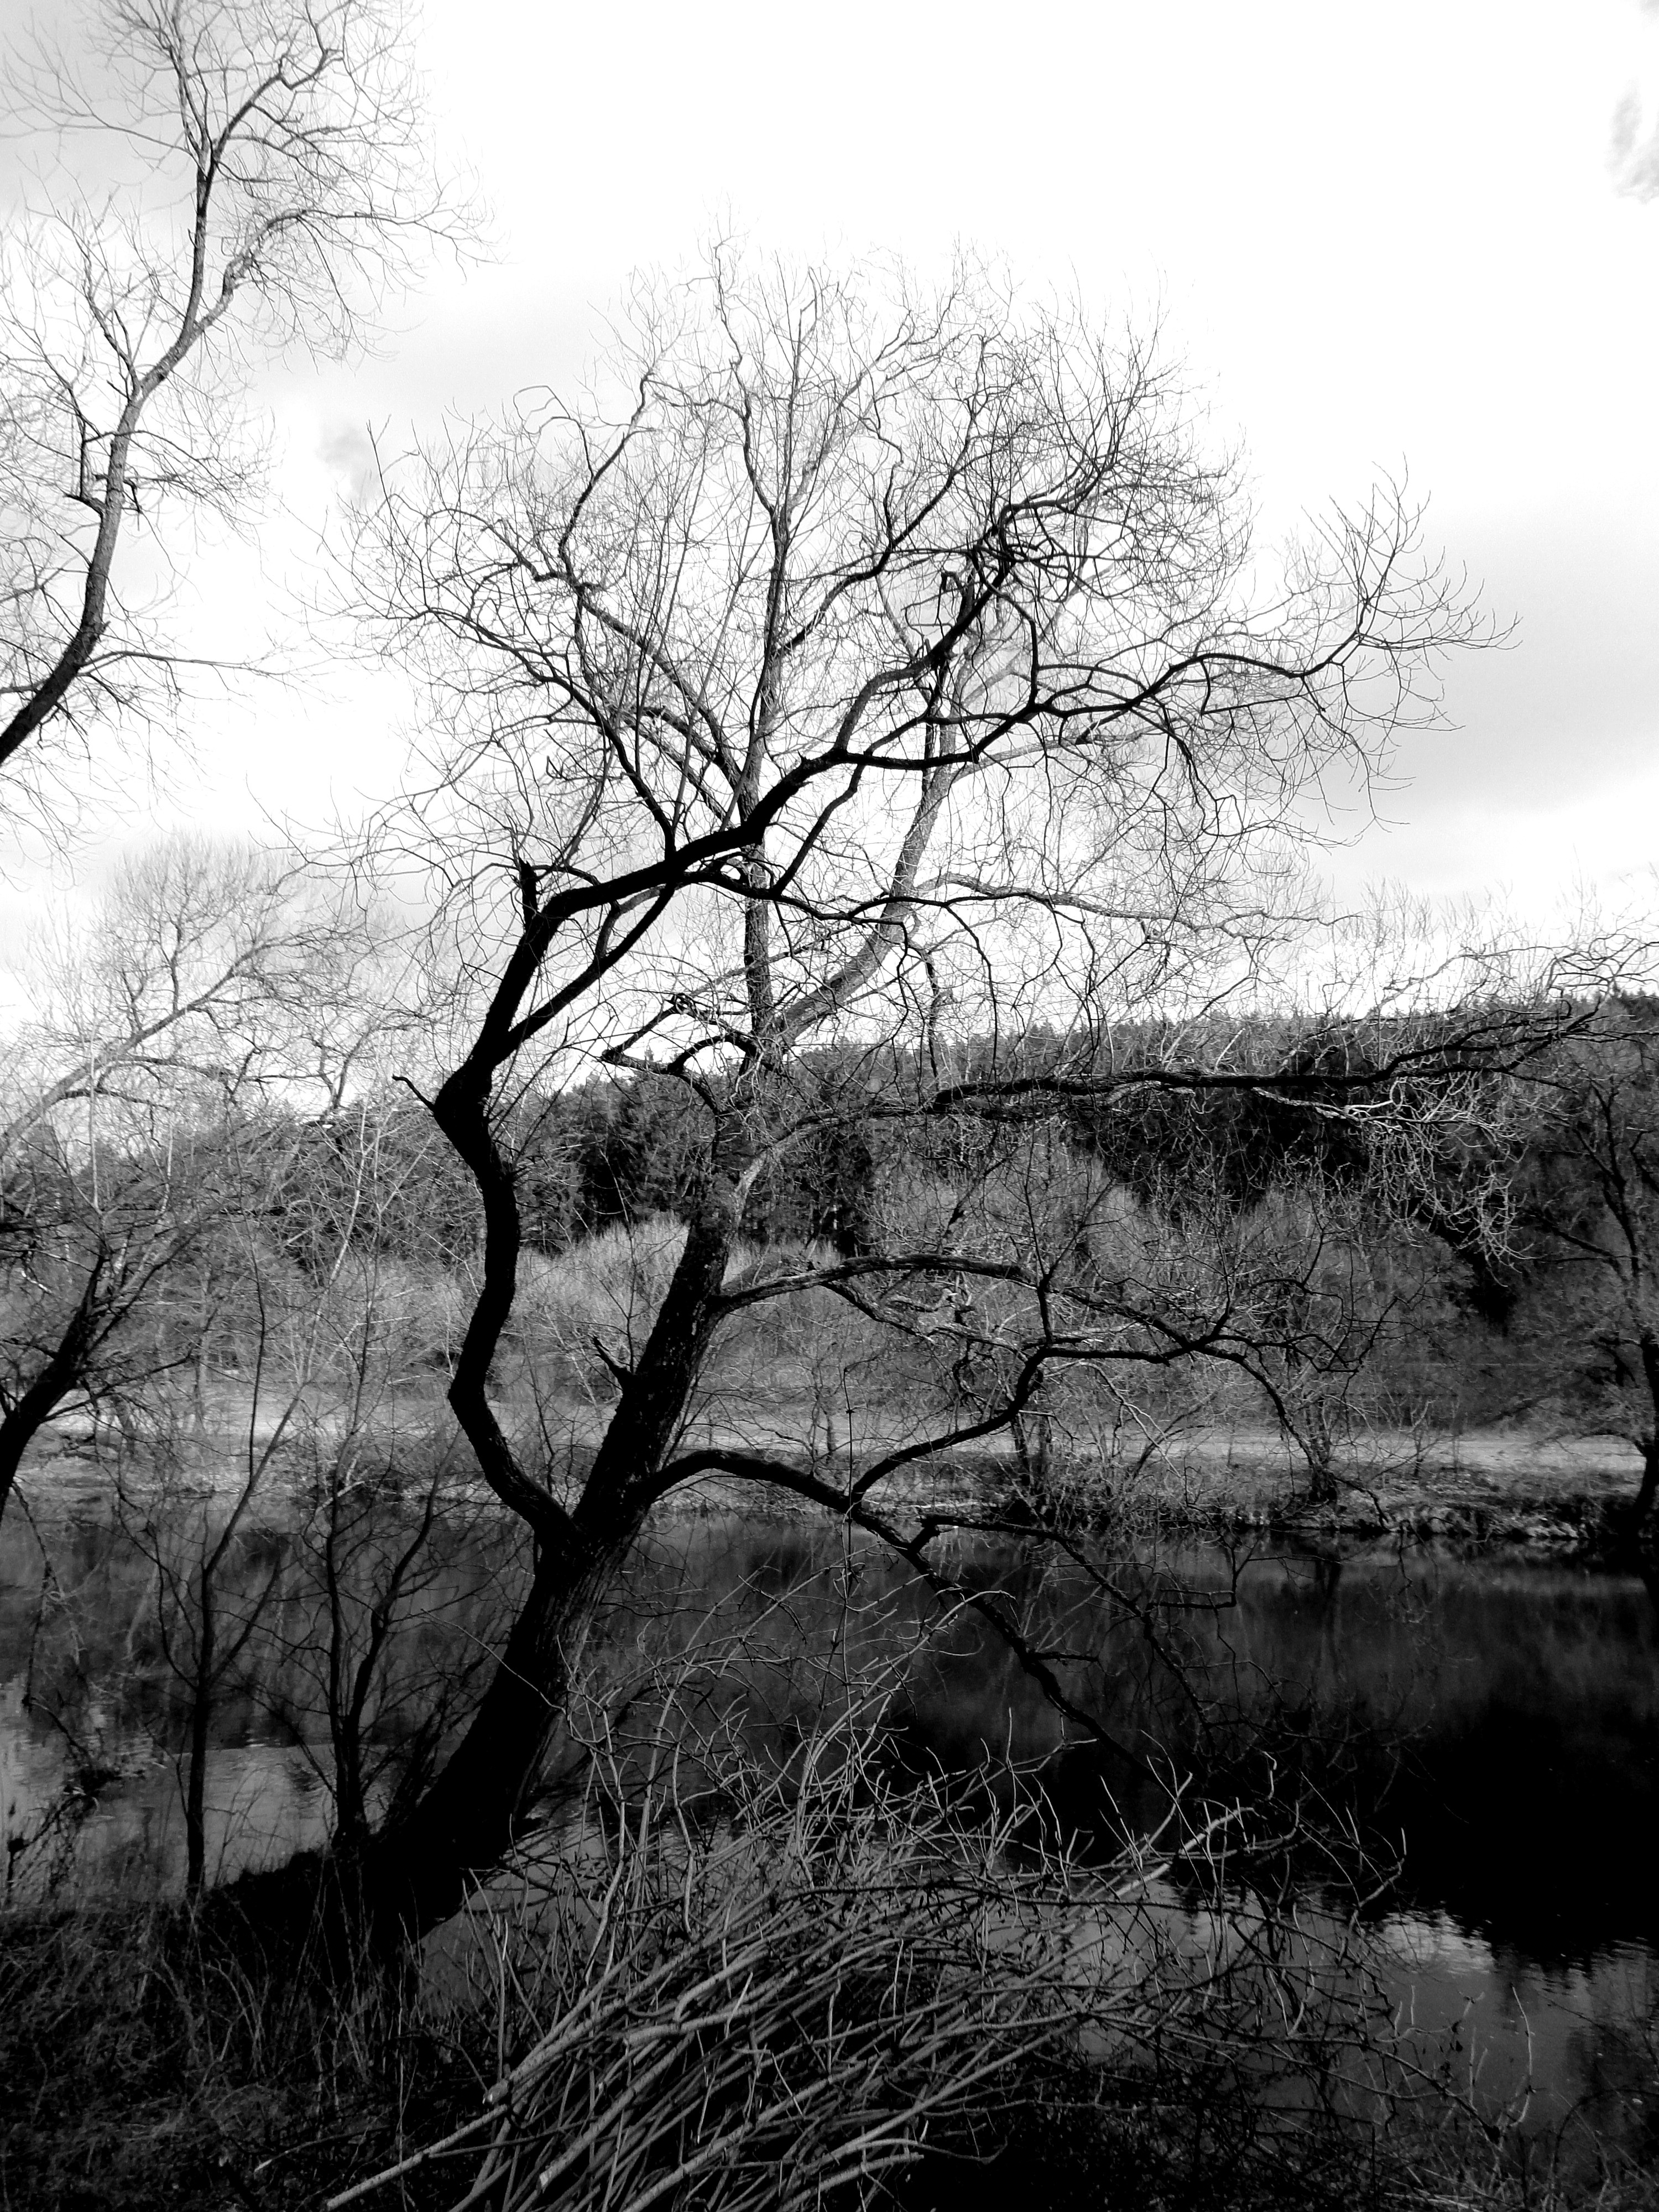
tree, nature, forest, grass, branch, black and white, plant, photography, dark, monochrome, woodland, habitat, rural area, monochrome photography, atmospheric phenomenon, woody plant